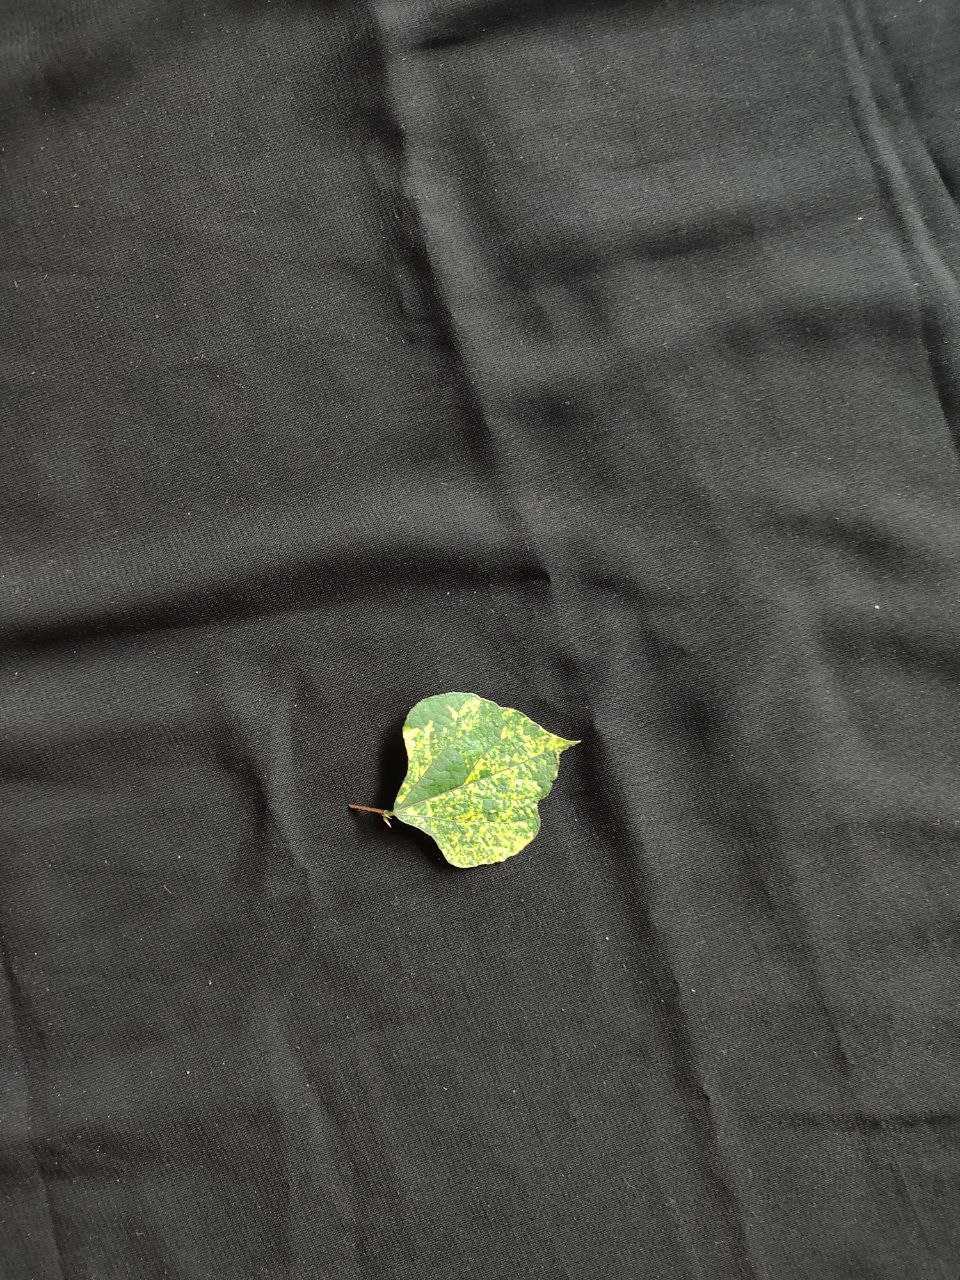
Crop: bean
Leaf condition: Mosaic Virus